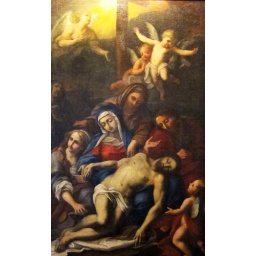
van schaak house bed & breakfast in kinderhook, upstate ny